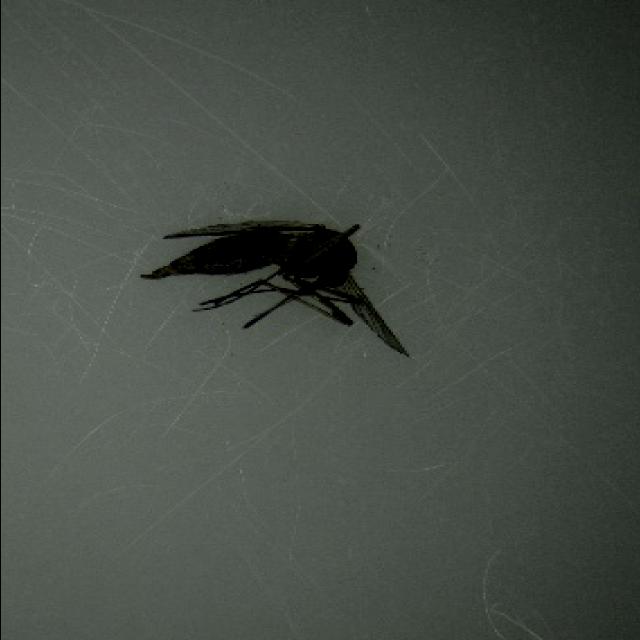
Species: aedes_vexans